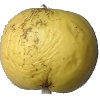
Label: golden_apple